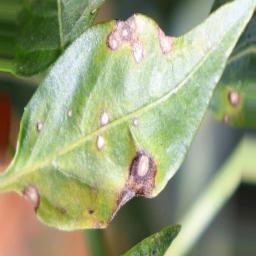
Label: cercospora